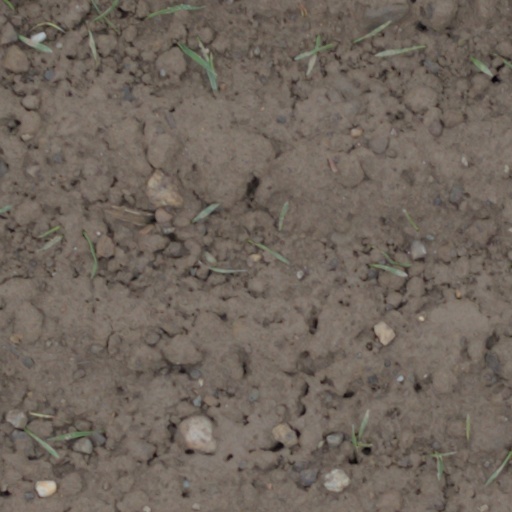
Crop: wheat